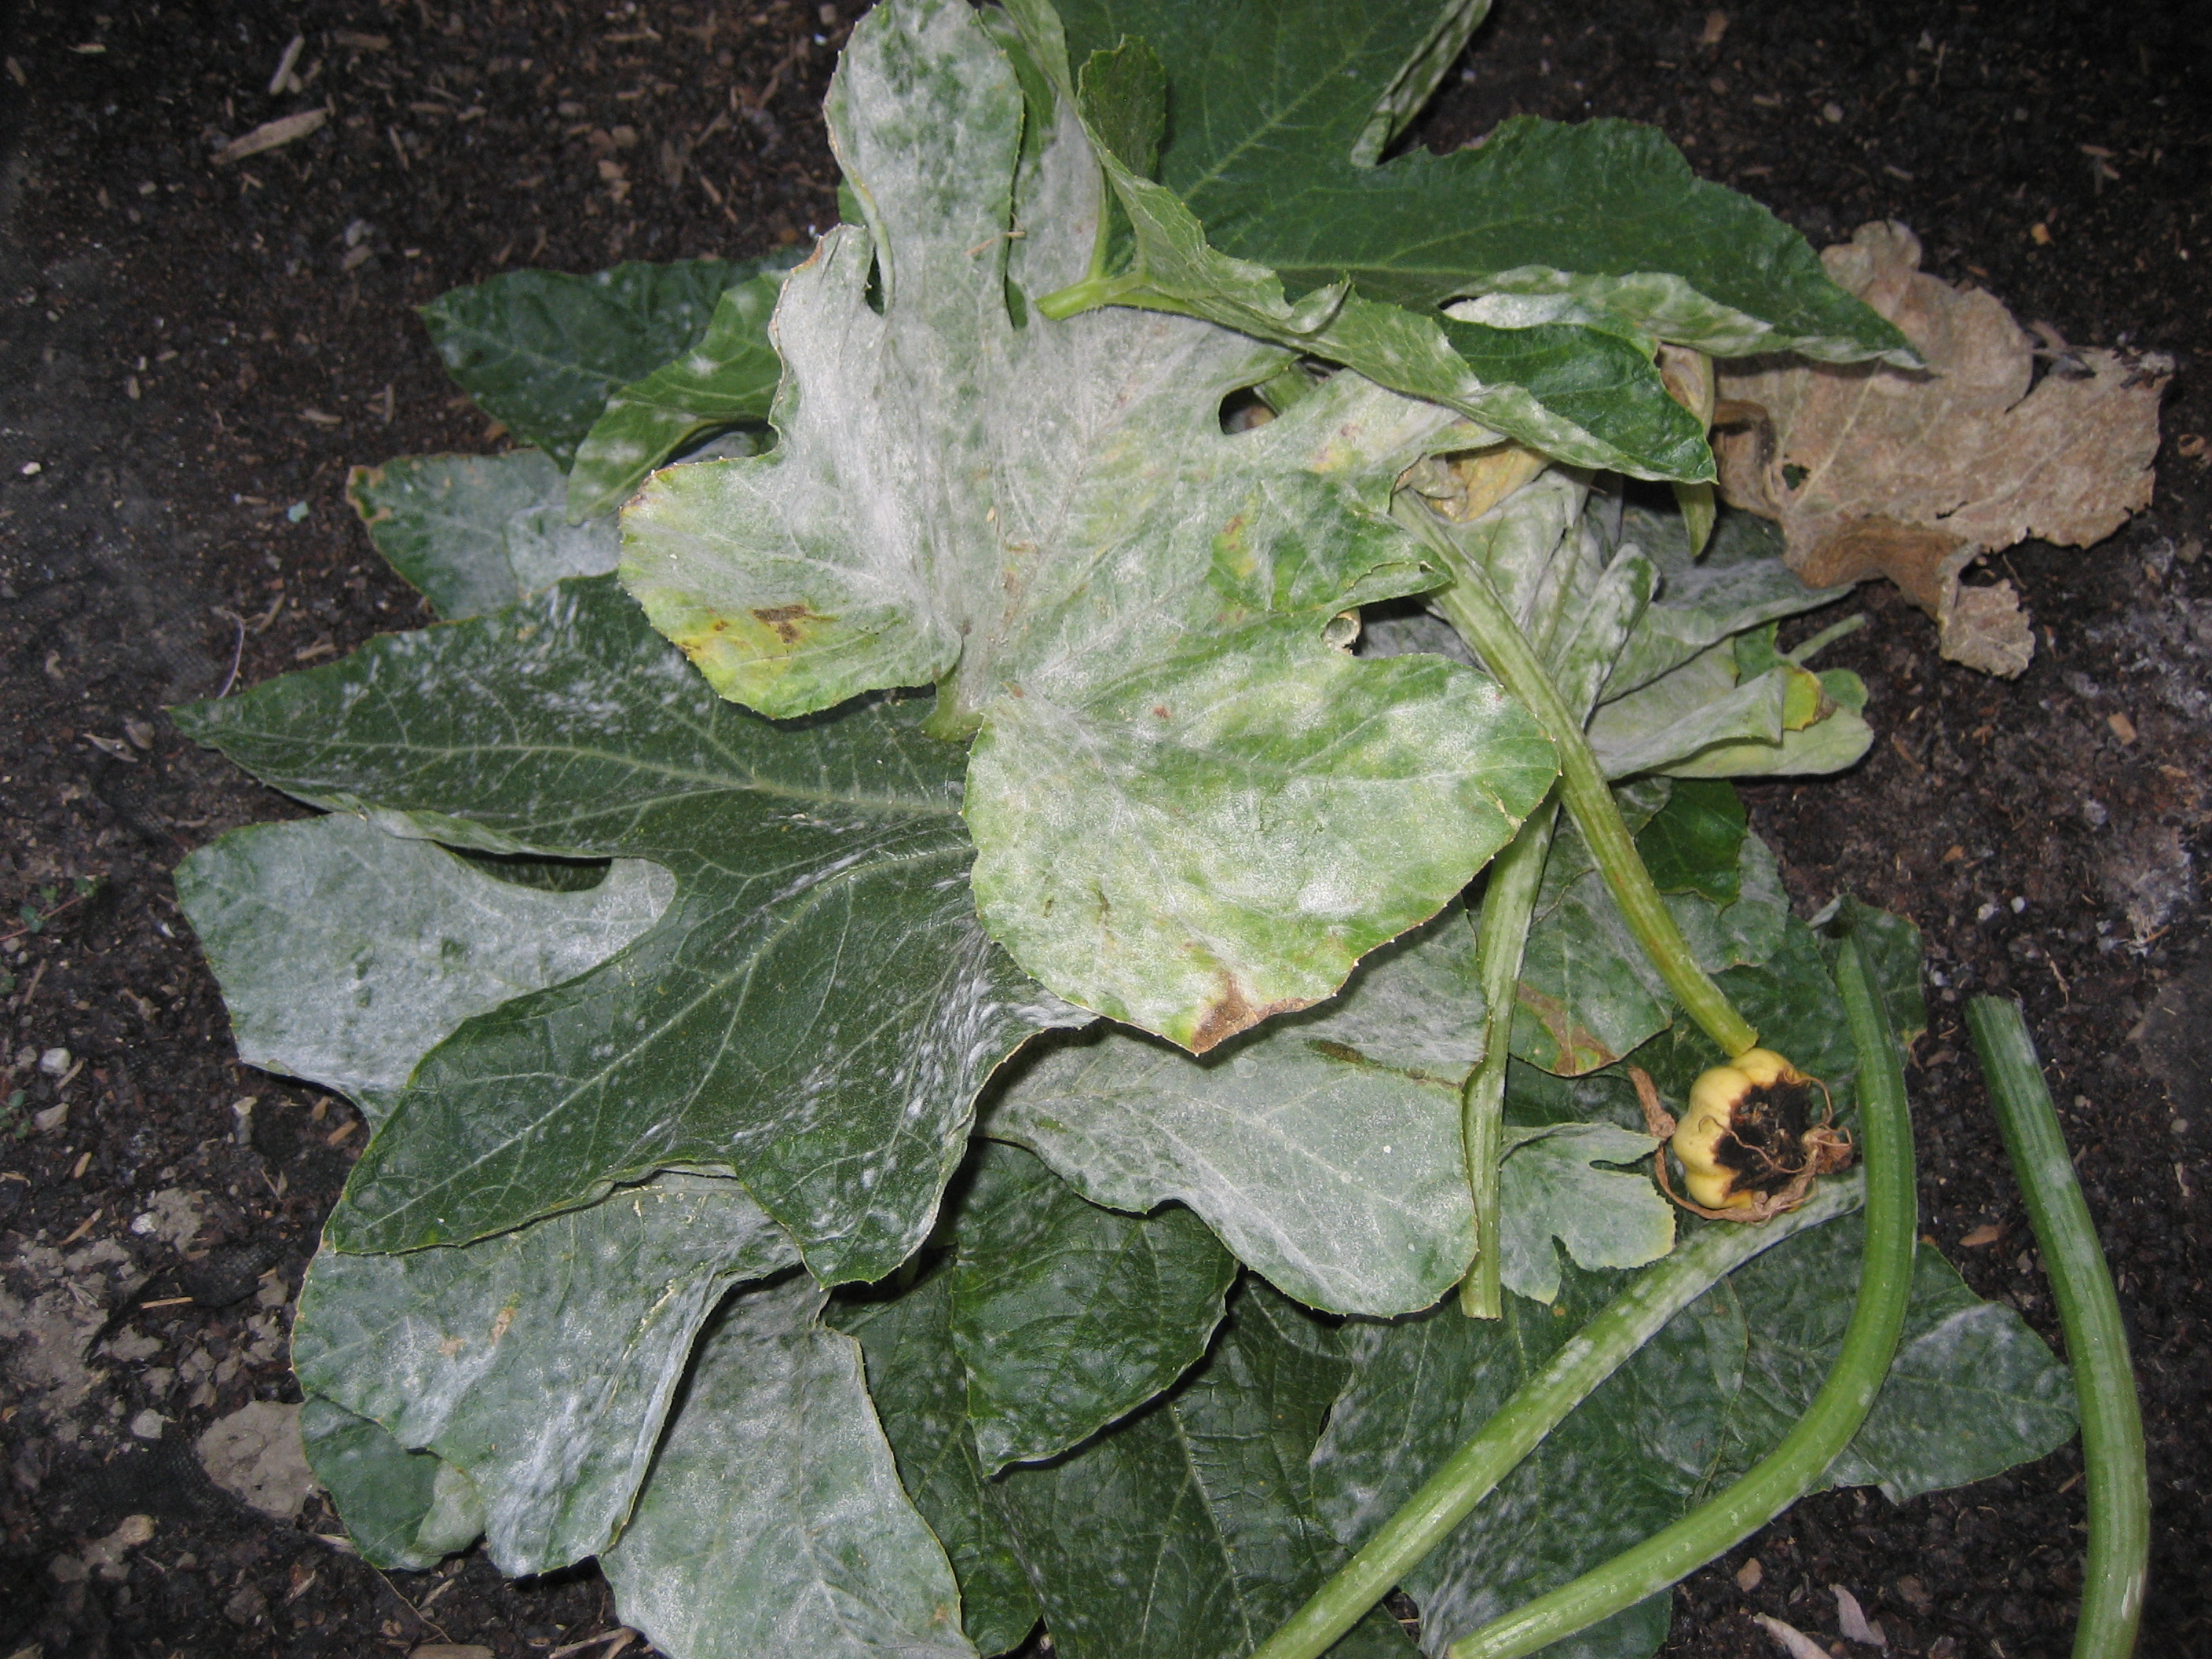
Labels: Squash Powdery mildew leaf, Squash Powdery mildew leaf, Squash Powdery mildew leaf, Squash Powdery mildew leaf